Sunil Benimadhu

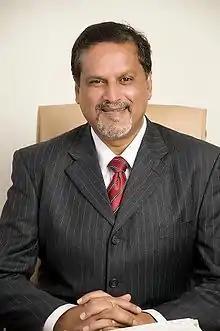
Sunil Benimadhu

Sunil Benimadhu is the Chief Executive of the Stock Exchange of Mauritius (SEM). He has spearheaded the project to enable the SEM join the World Federation of Exchanges, a key standard-setter in the stock exchange industry. Benimadhu was elected President of the African Securities Exchanges Association (ASEA) on the August 30, 2010. He was a member of the Executive Committee of the South Asian Federation of Exchanges (SAFE), and the Chairman of the Committee of SADC Stock Exchanges (CoSSE). Benimadhu is also a regular speaker on emerging markets and on African markets in international stock exchange conferences.